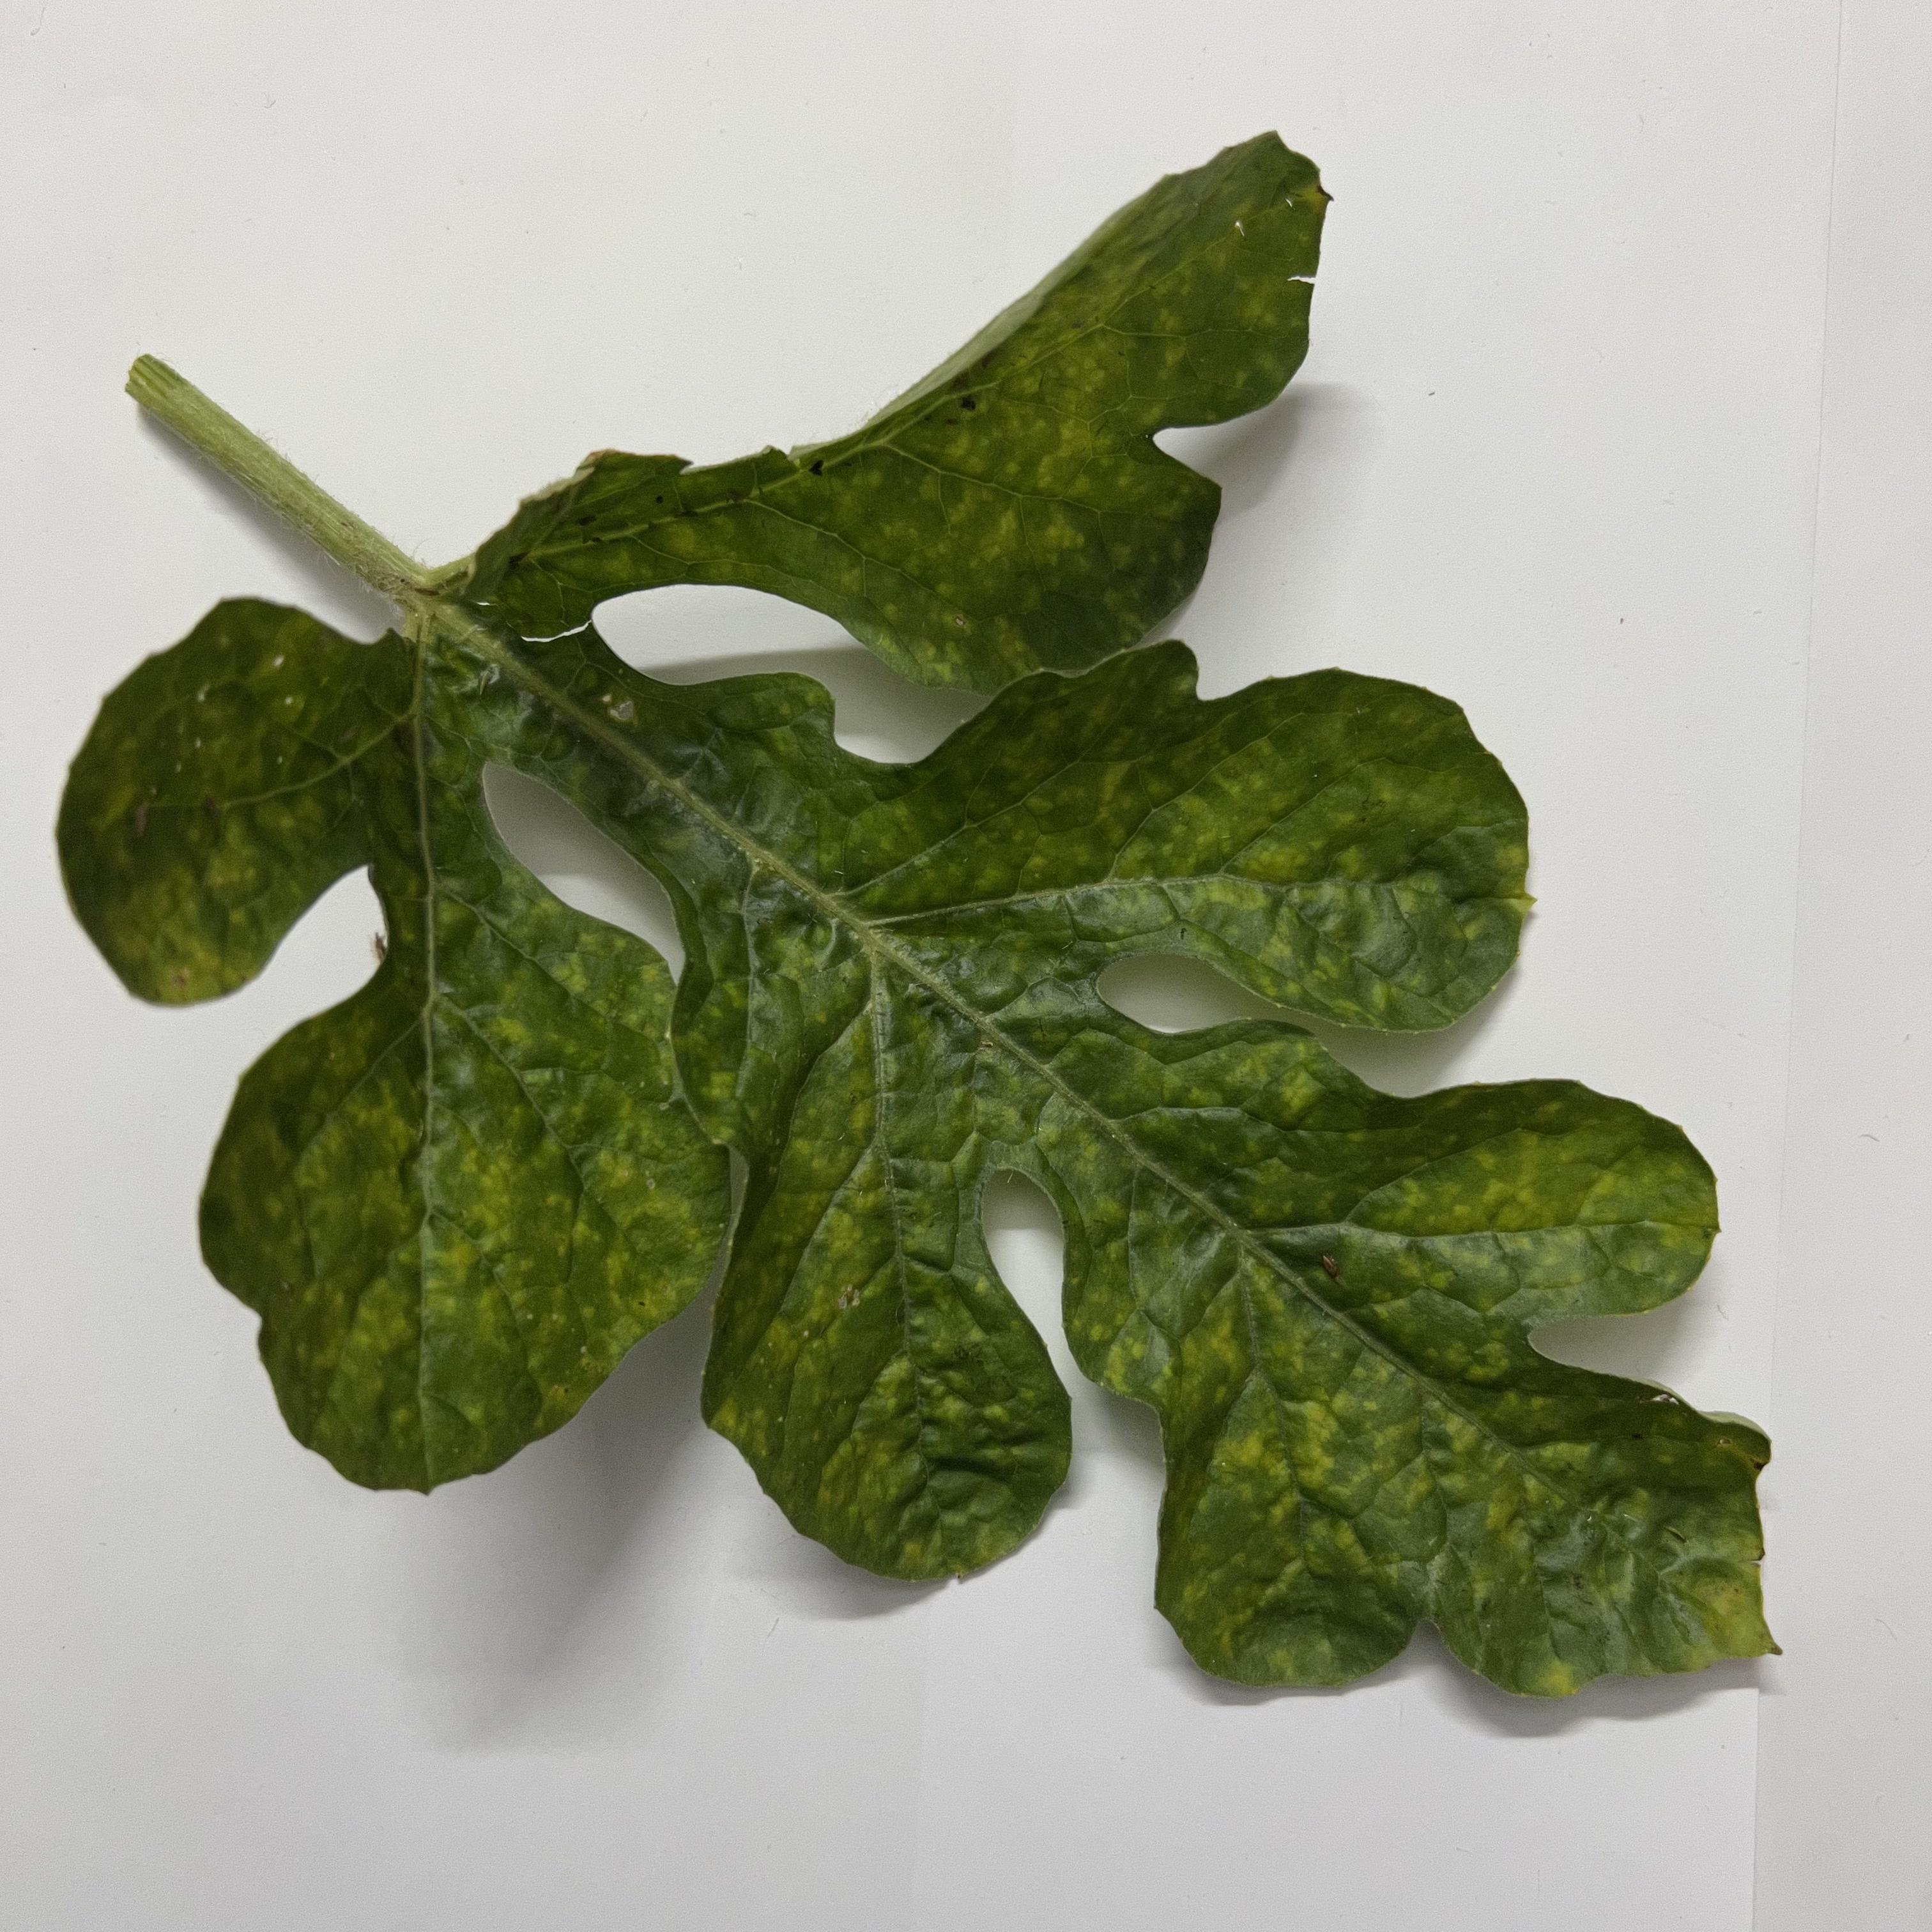
Label: Mosaic_Virus